Tosa-Shinjō Station

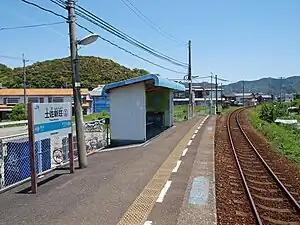
Tosa-Shinjō Station in 2010

is a passenger railway station located in the city of Susaki, Kōchi Prefecture, Japan. It is operated by JR Shikoku and has the station number "K20".